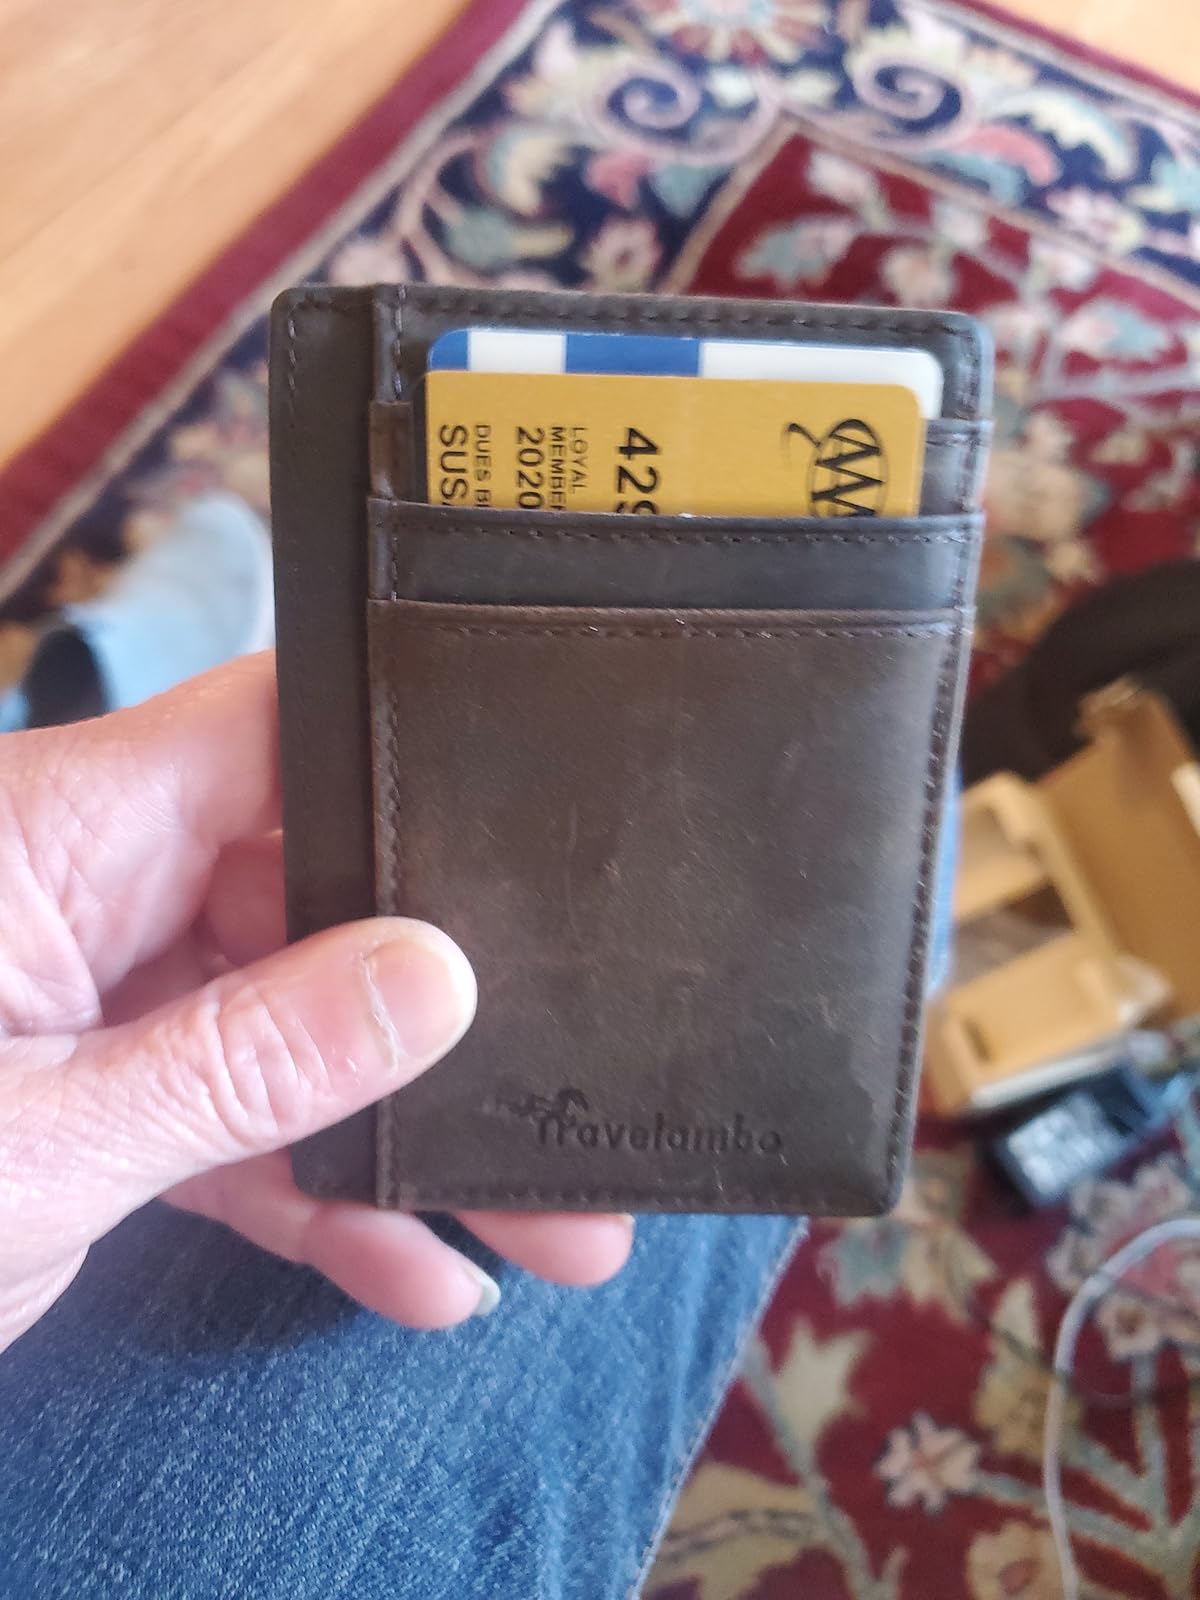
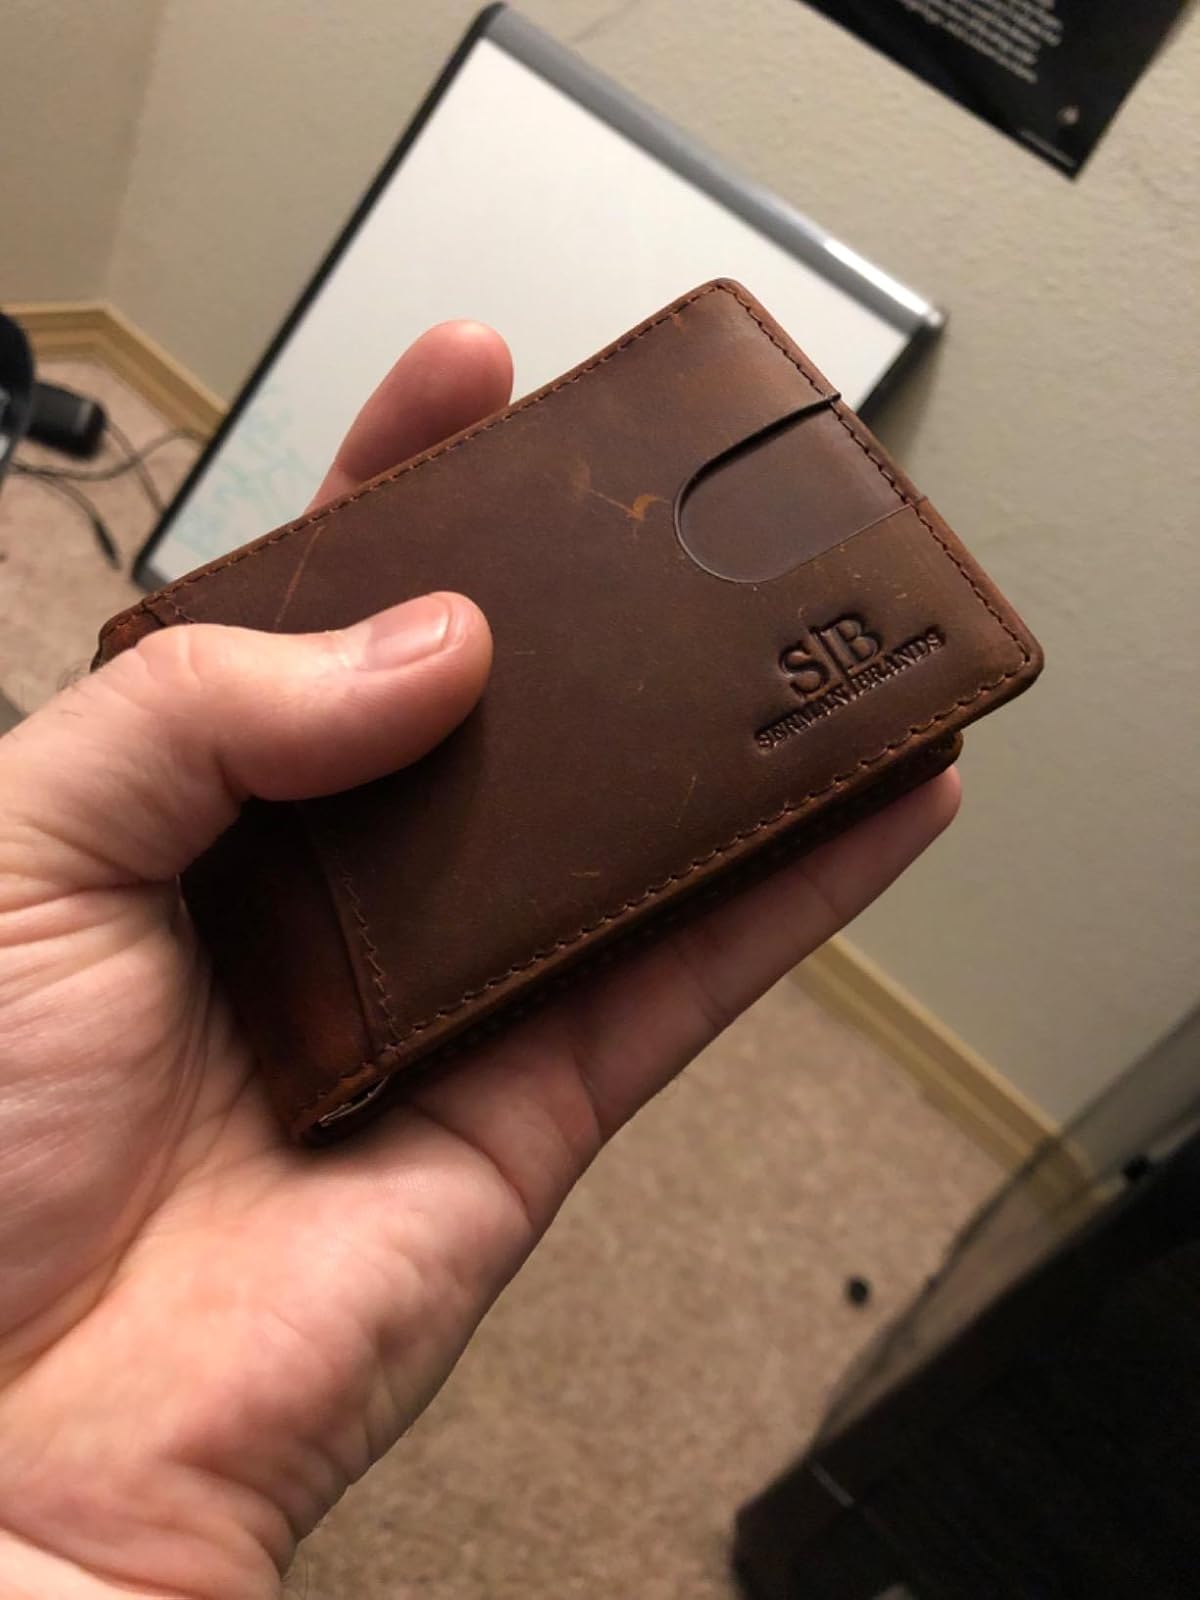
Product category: accessories_wallet
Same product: no